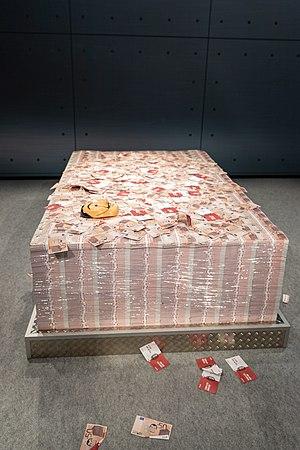
La casa de papel [la ˈkasa de paˈpel], ou La Maison de papier au Québec, est une série télévisée espagnole réalisée par Álex Pina et diffusée entre le 2 mai 2017 et le 23 novembre 2017 sur la chaîne Antena 3 en Espagne. Dans le reste du monde, la diffusion de la première saison – en deux parties – débute le 20 décembre 2017 sur Netflix et connaît un grand succès. Les troisième et quatrième parties, exclusives à Netflix, sont sorties respectivement le 19 juillet 2019 et le 3 avril 2020. Une cinquième partie sortira courant 2021.